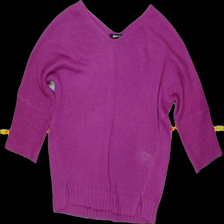
View: front
Type: Sweater
Category: Ladies
Brand: Gina Tricot
Colors: Purple
Material: 100% acry
Pattern: Plain
Cut: V-collar
Size: M
Trend: No trend
Stains: No
Damage: 1
Price range: <50
Recommended usage: Export